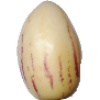
Label: Pepino 1